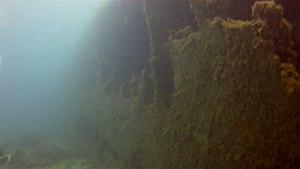
HMS Maori
Le HMS Maori est un destroyer, qui porte le nom des Maoris, peuple indigène de la Nouvelle-Zélande. Il servit au sein de la Royal Navy, pendant la Seconde Guerre mondiale, jusqu'à sa destruction par la Luftwaffe à Malte en 1942. Son épave fut renflouée et remorquée en dehors de Grand Harbour. C'est aujourd'hui l'un des sites de plongée les plus populaires de Malte.
Liste de sites d'épaves populaires en plongée sous-marine.